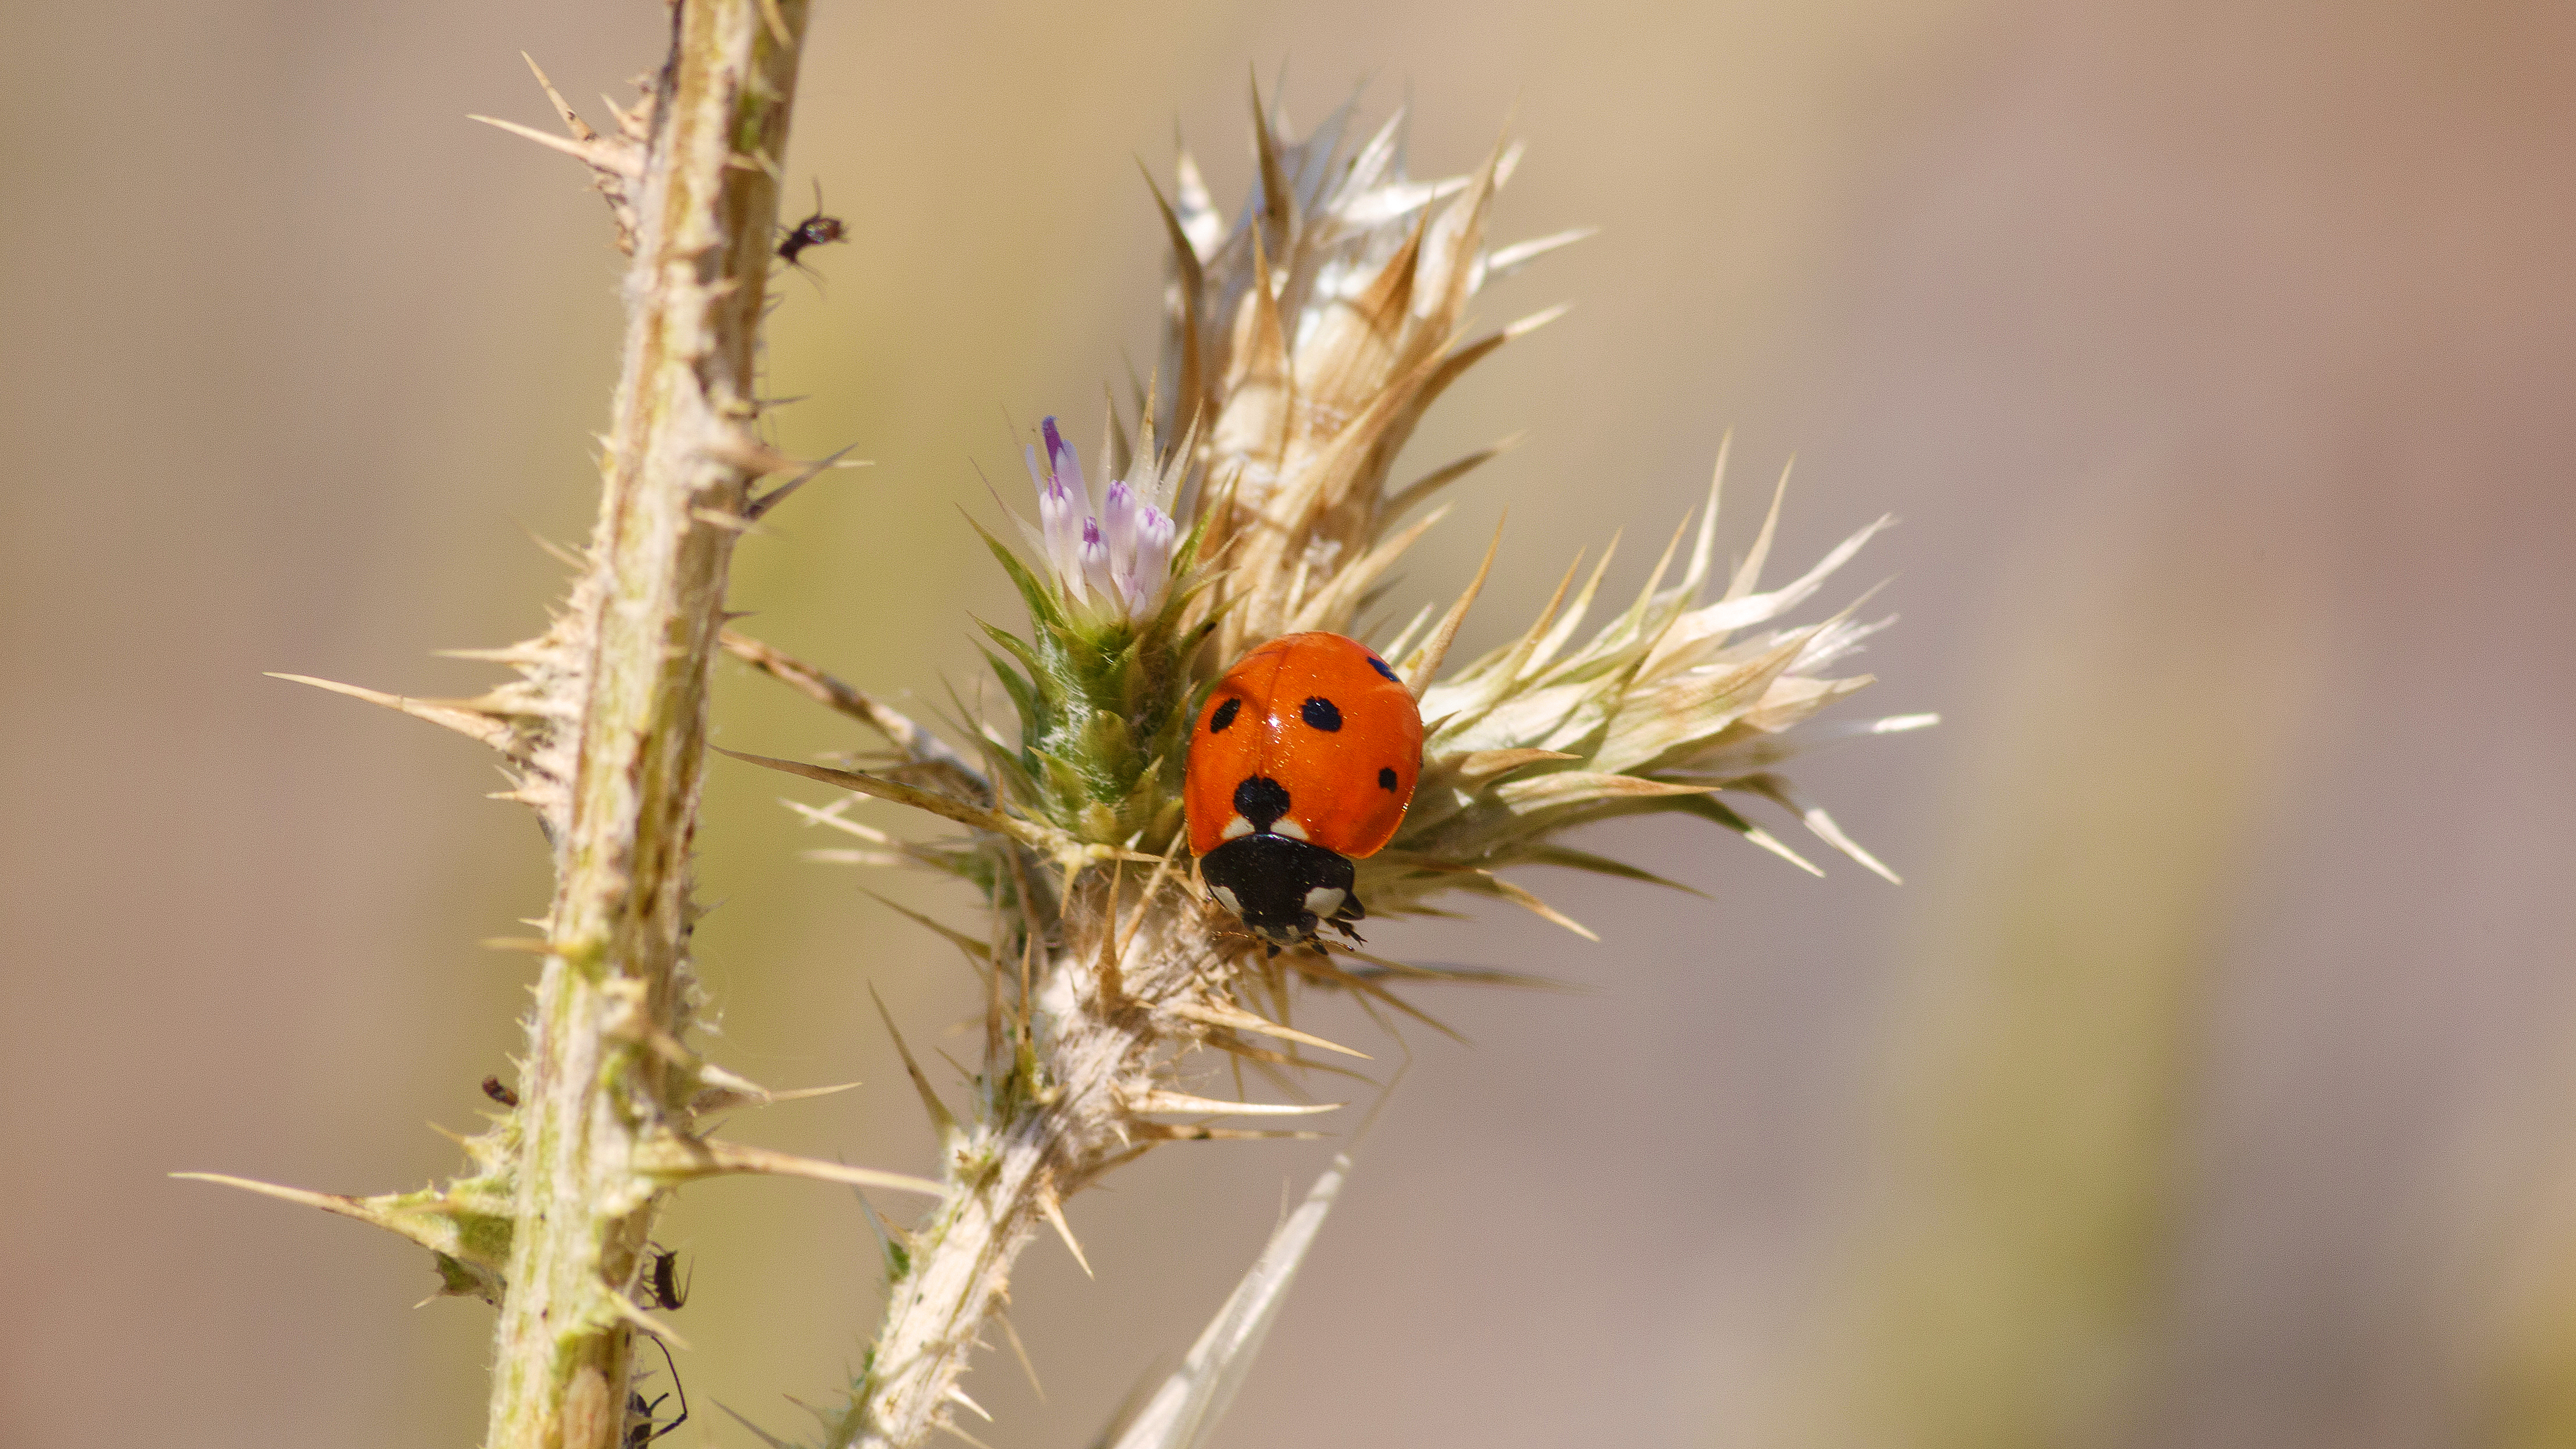
nature, branch, plant, photography, flower, pollen, insect, macro, ladybug, botany, closeup, flora, fauna, ladybird, invertebrate, wildflower, close up, thistle, coccinelle, nectar, larva, macro photography, flowering plant, daisy family, grass family, plant stem, land plant, thorns spines and prickles, moths and butterflies